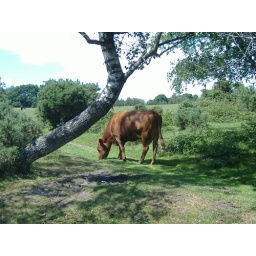
Cow eating grass under a tree